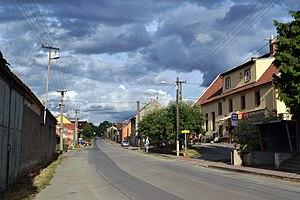
Svrkyně est une commune du district de Prague-Ouest, dans la région de Bohême-Centrale, en République tchèque. Sa population s'élevait à 300 habitants en 2020.